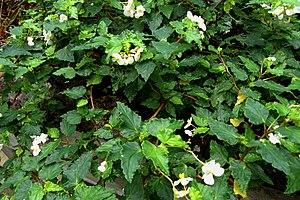
Begonia cubensis Hassk. dans la serre du Botanischer Garten de Berlin-Dahlem
Begonia cubensis est une espèce de plantes de la famille des Begoniaceae. Ce bégonia est originaire de Cuba. L'espèce fait partie de la section Begonia. Elle a été décrite en 1858 par Justus Carl Hasskarl. L'épithète spécifique cubensis signifie « de Cuba ».